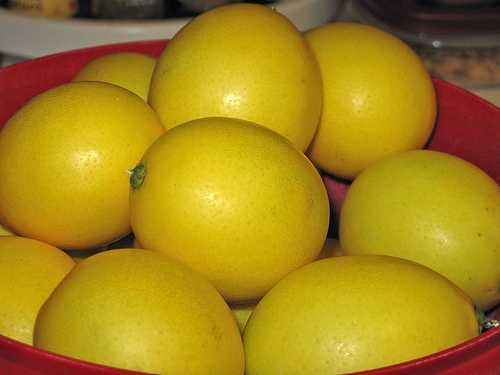
Label: Lemon